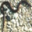
Label: snake